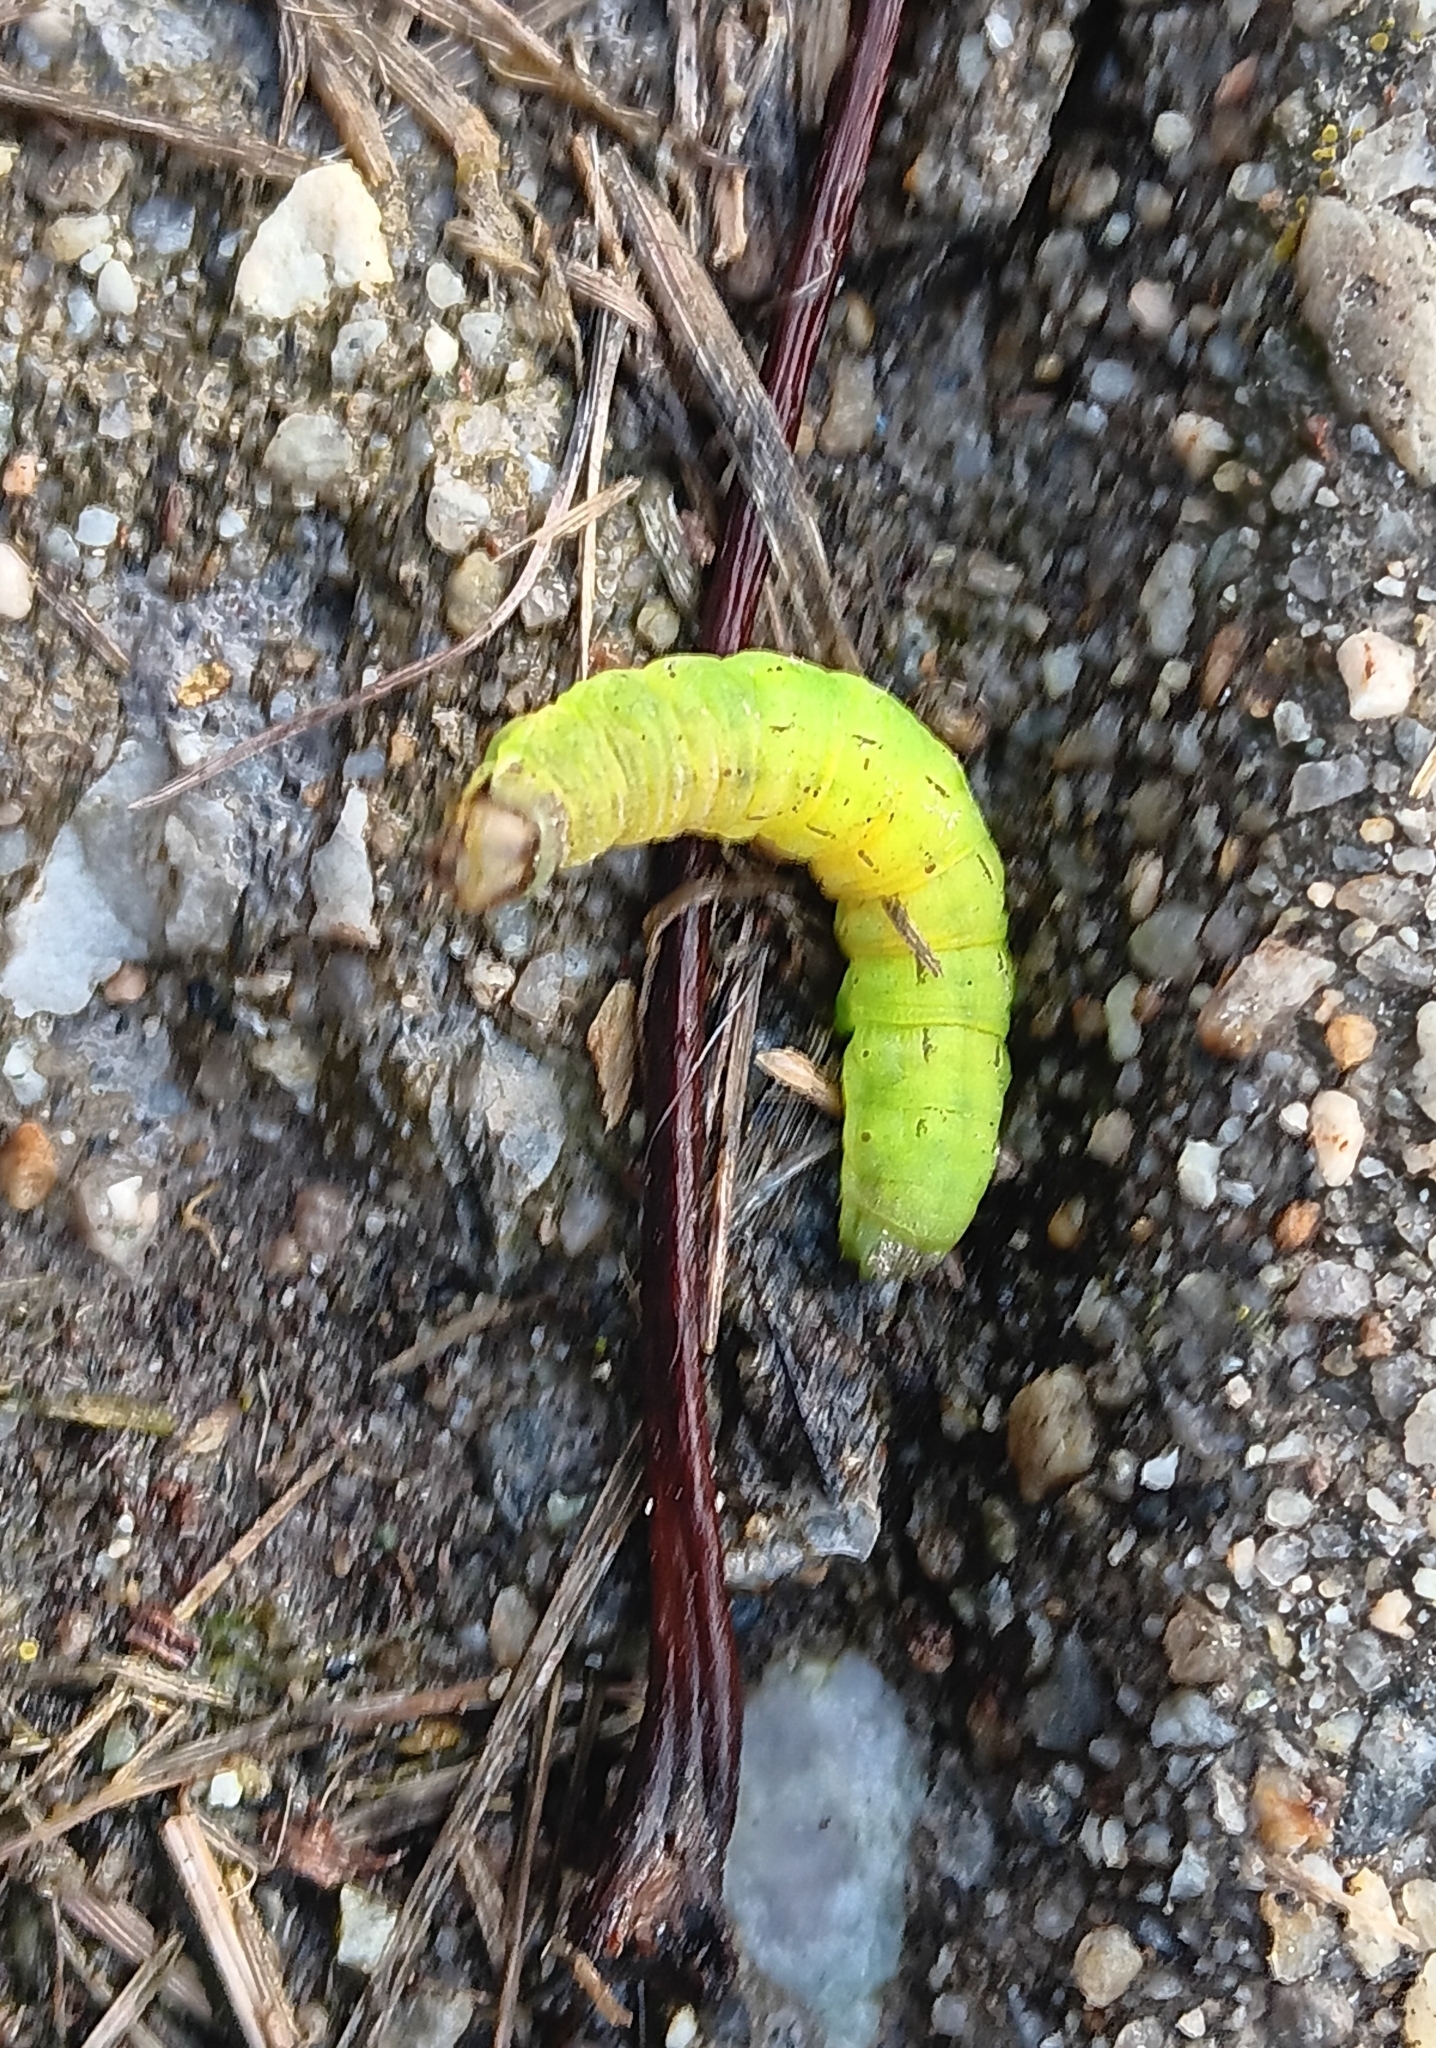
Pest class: cutworms